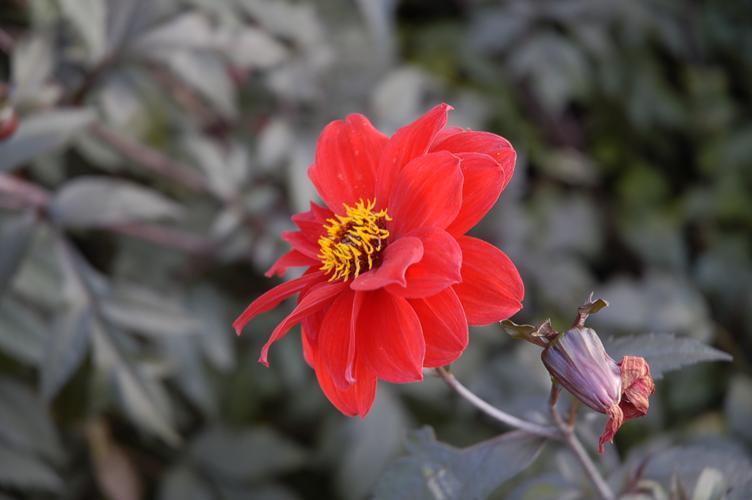
Label: bishop of llandaff